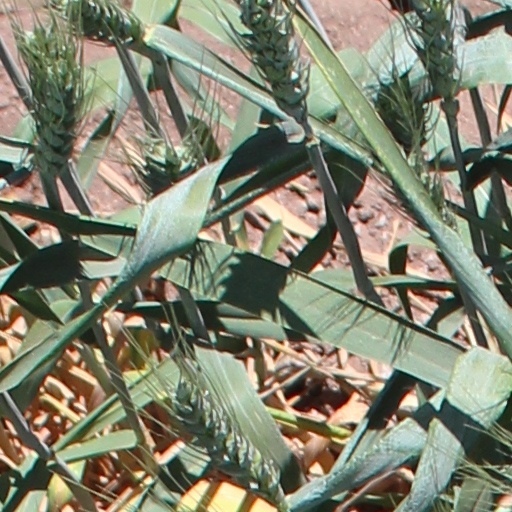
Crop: wheat